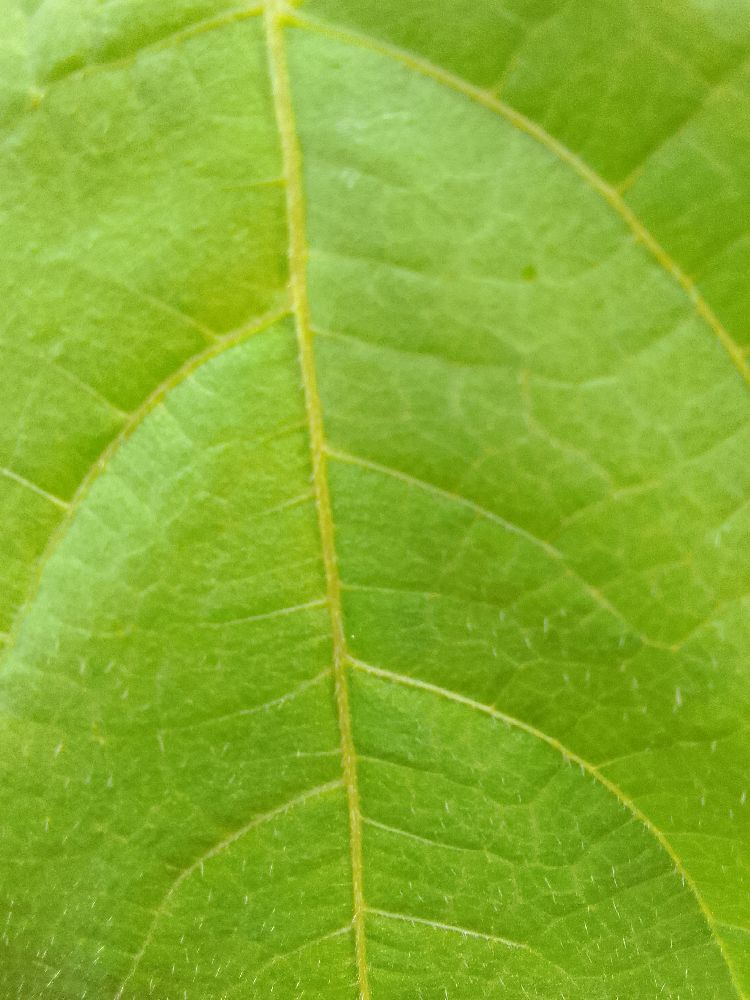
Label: healthy